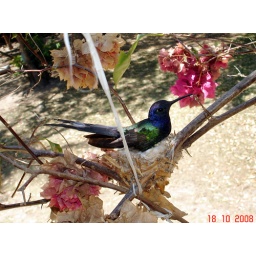
Kiss bird nest in flower